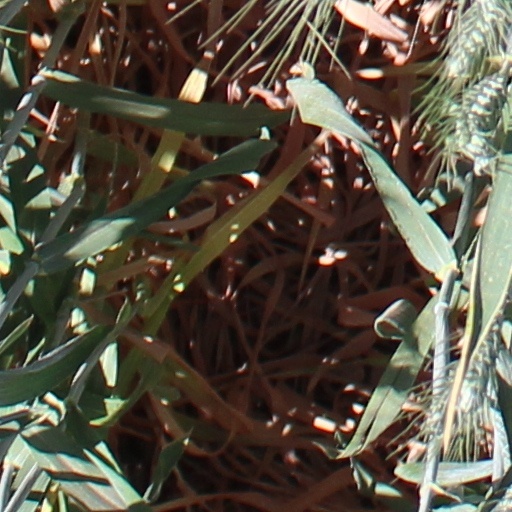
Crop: wheat